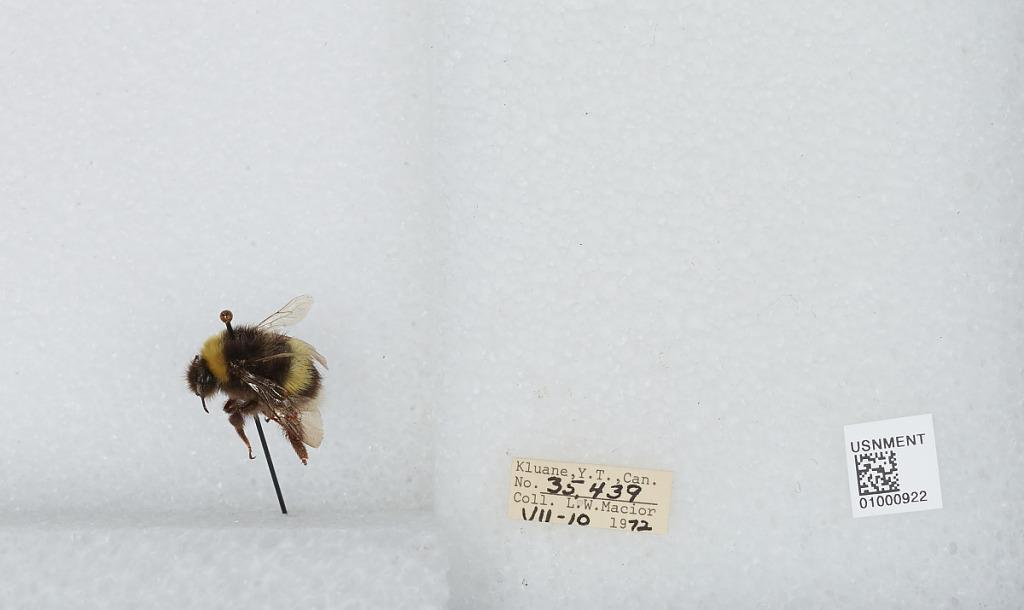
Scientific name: Bombus (Bombus) lucorum (Linnaeus)
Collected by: L. Macior
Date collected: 1972-7-10
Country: Canada
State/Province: Yukon Territory
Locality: Kluane
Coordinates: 60.75, -139.5